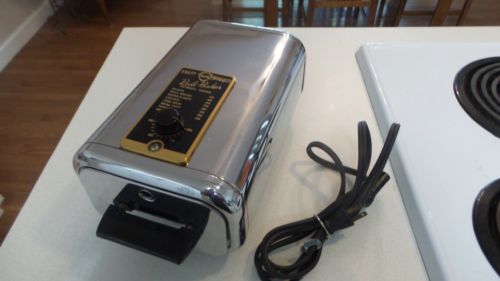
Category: toaster